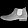
Label: Ankle boot